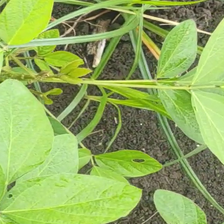
Weed species: Lavhala_(Cyperus_Rotundus)